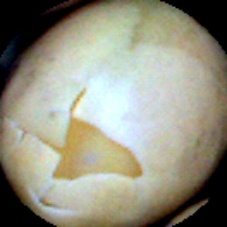
Label: Skin-damaged